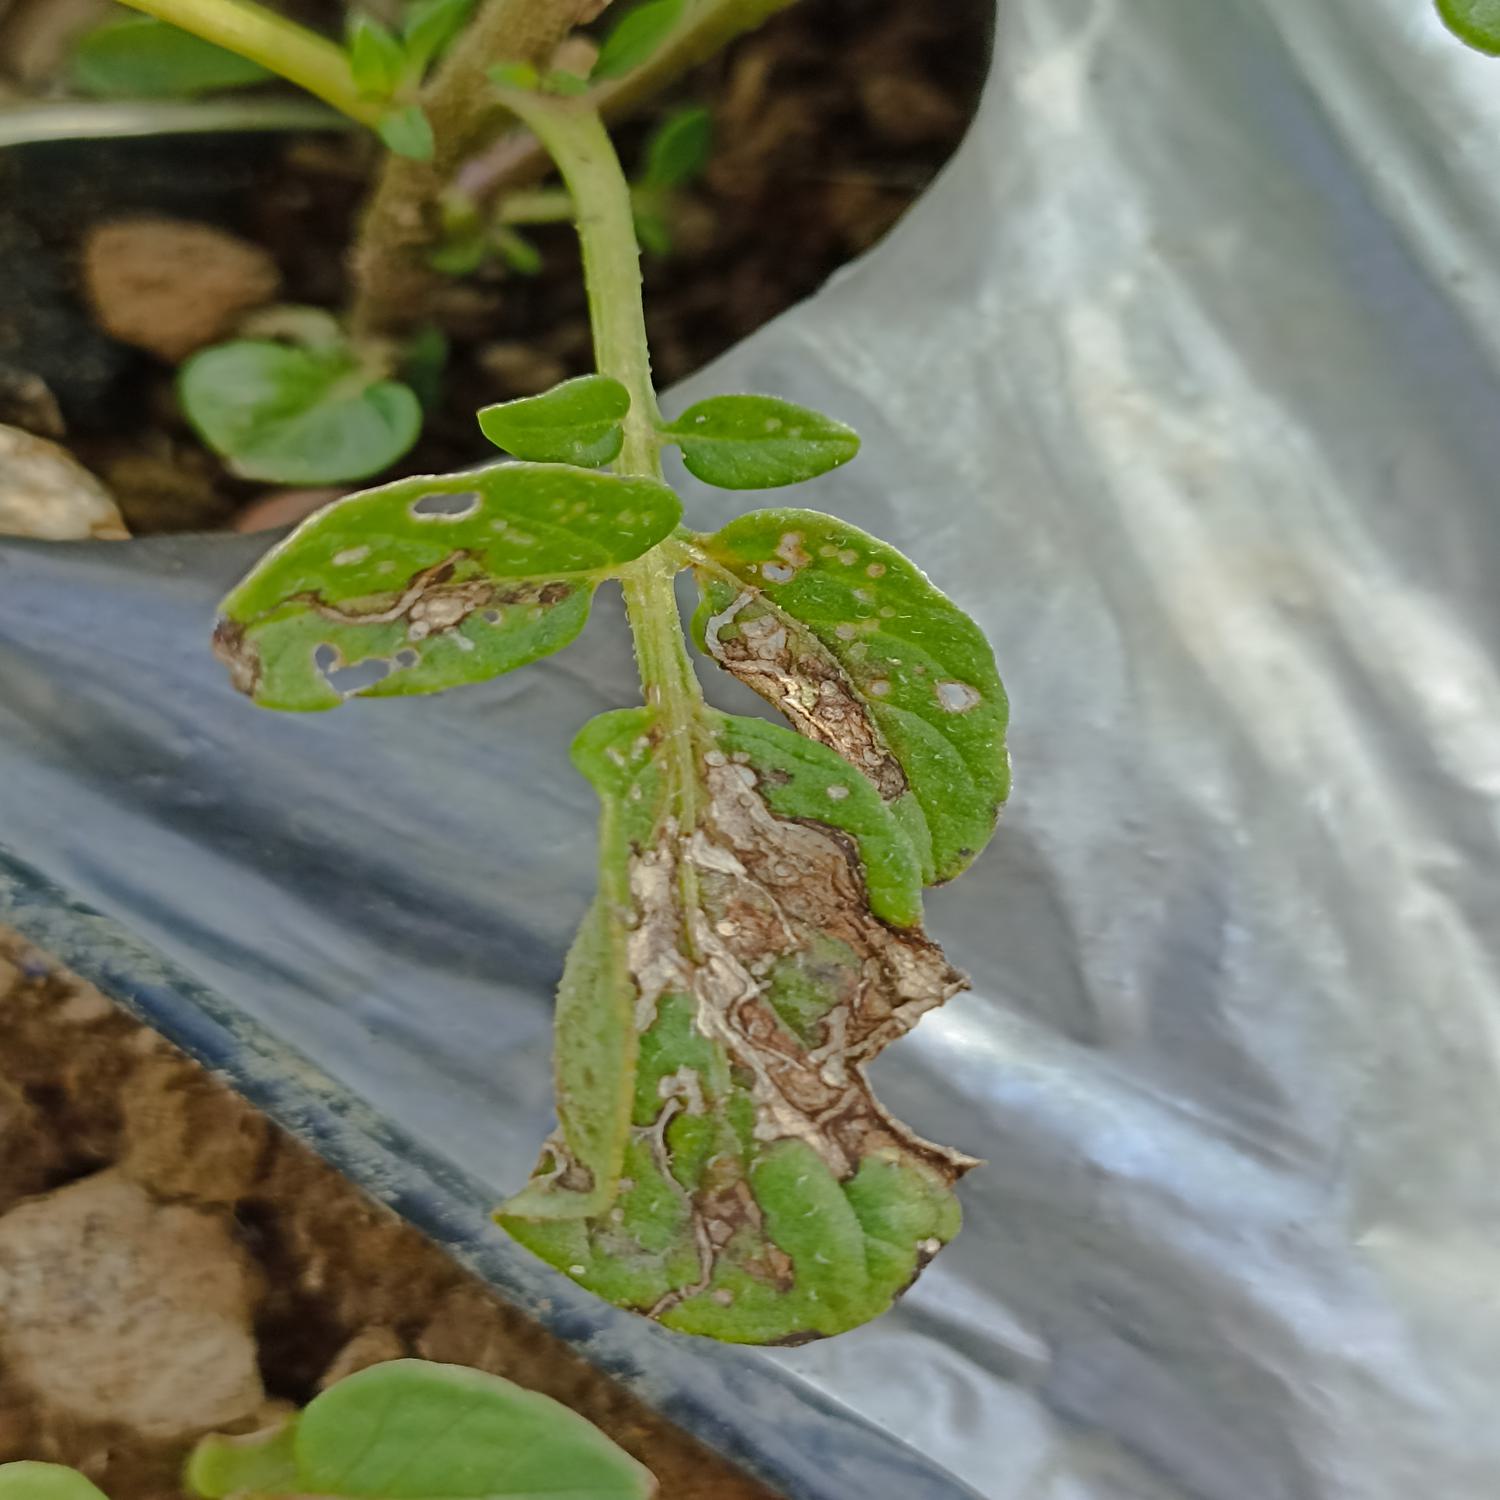
Label: Pest